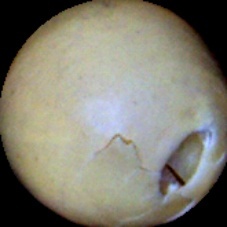
Label: Broken